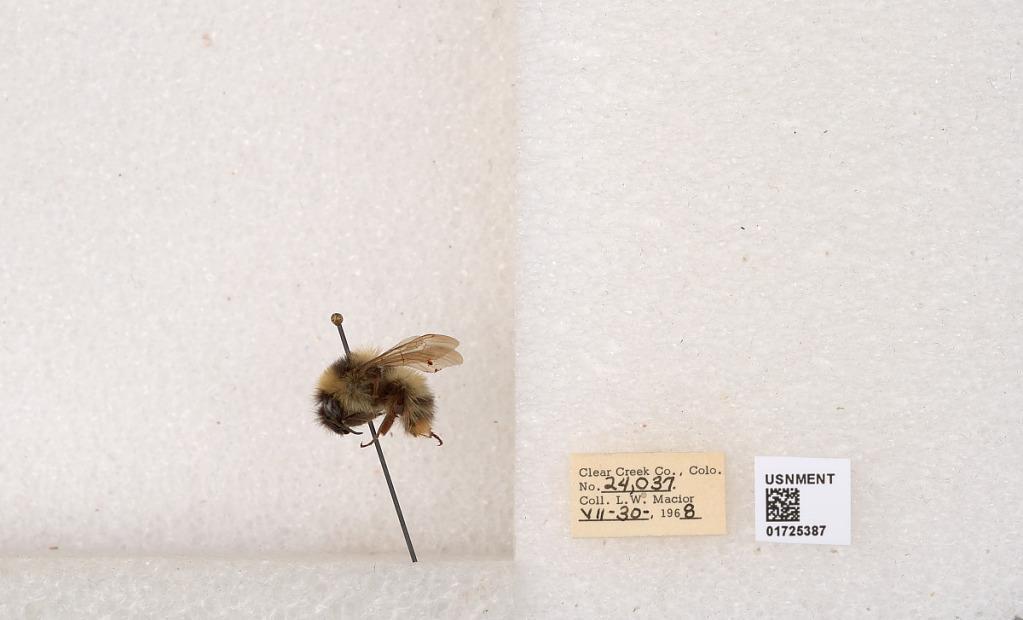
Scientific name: Bombus kirbyellus
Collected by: L. Macior
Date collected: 1968-7-30
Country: United States
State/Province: Colorado
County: Clear Creek
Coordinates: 39.6891, -105.644